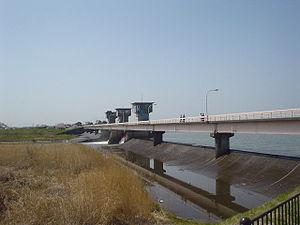
Un seuil désigne une courte section du lit d'un cours d'eau où, pour des raisons géomorphologiques naturelles ou à la suite d'une construction humaine, le fond du lit est fixé, ce qui conduit très souvent à y modifier fortement la hauteur de la lame d'eau.